RSL chicken

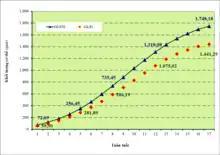
This chart shows: the volume of Ri chicken and RSL chicken period 1-17 weeks of age

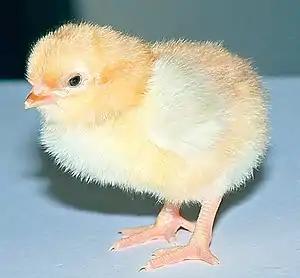
Gà RSL at 01 day age

The RSL chicken is a crossbred variety of chicken, derived from the chicken breeds Ri, Sasso, and Luong Phuong. The genotype composition is: 50% Ri, 25% Sasso, and 25% Luong Phuong.